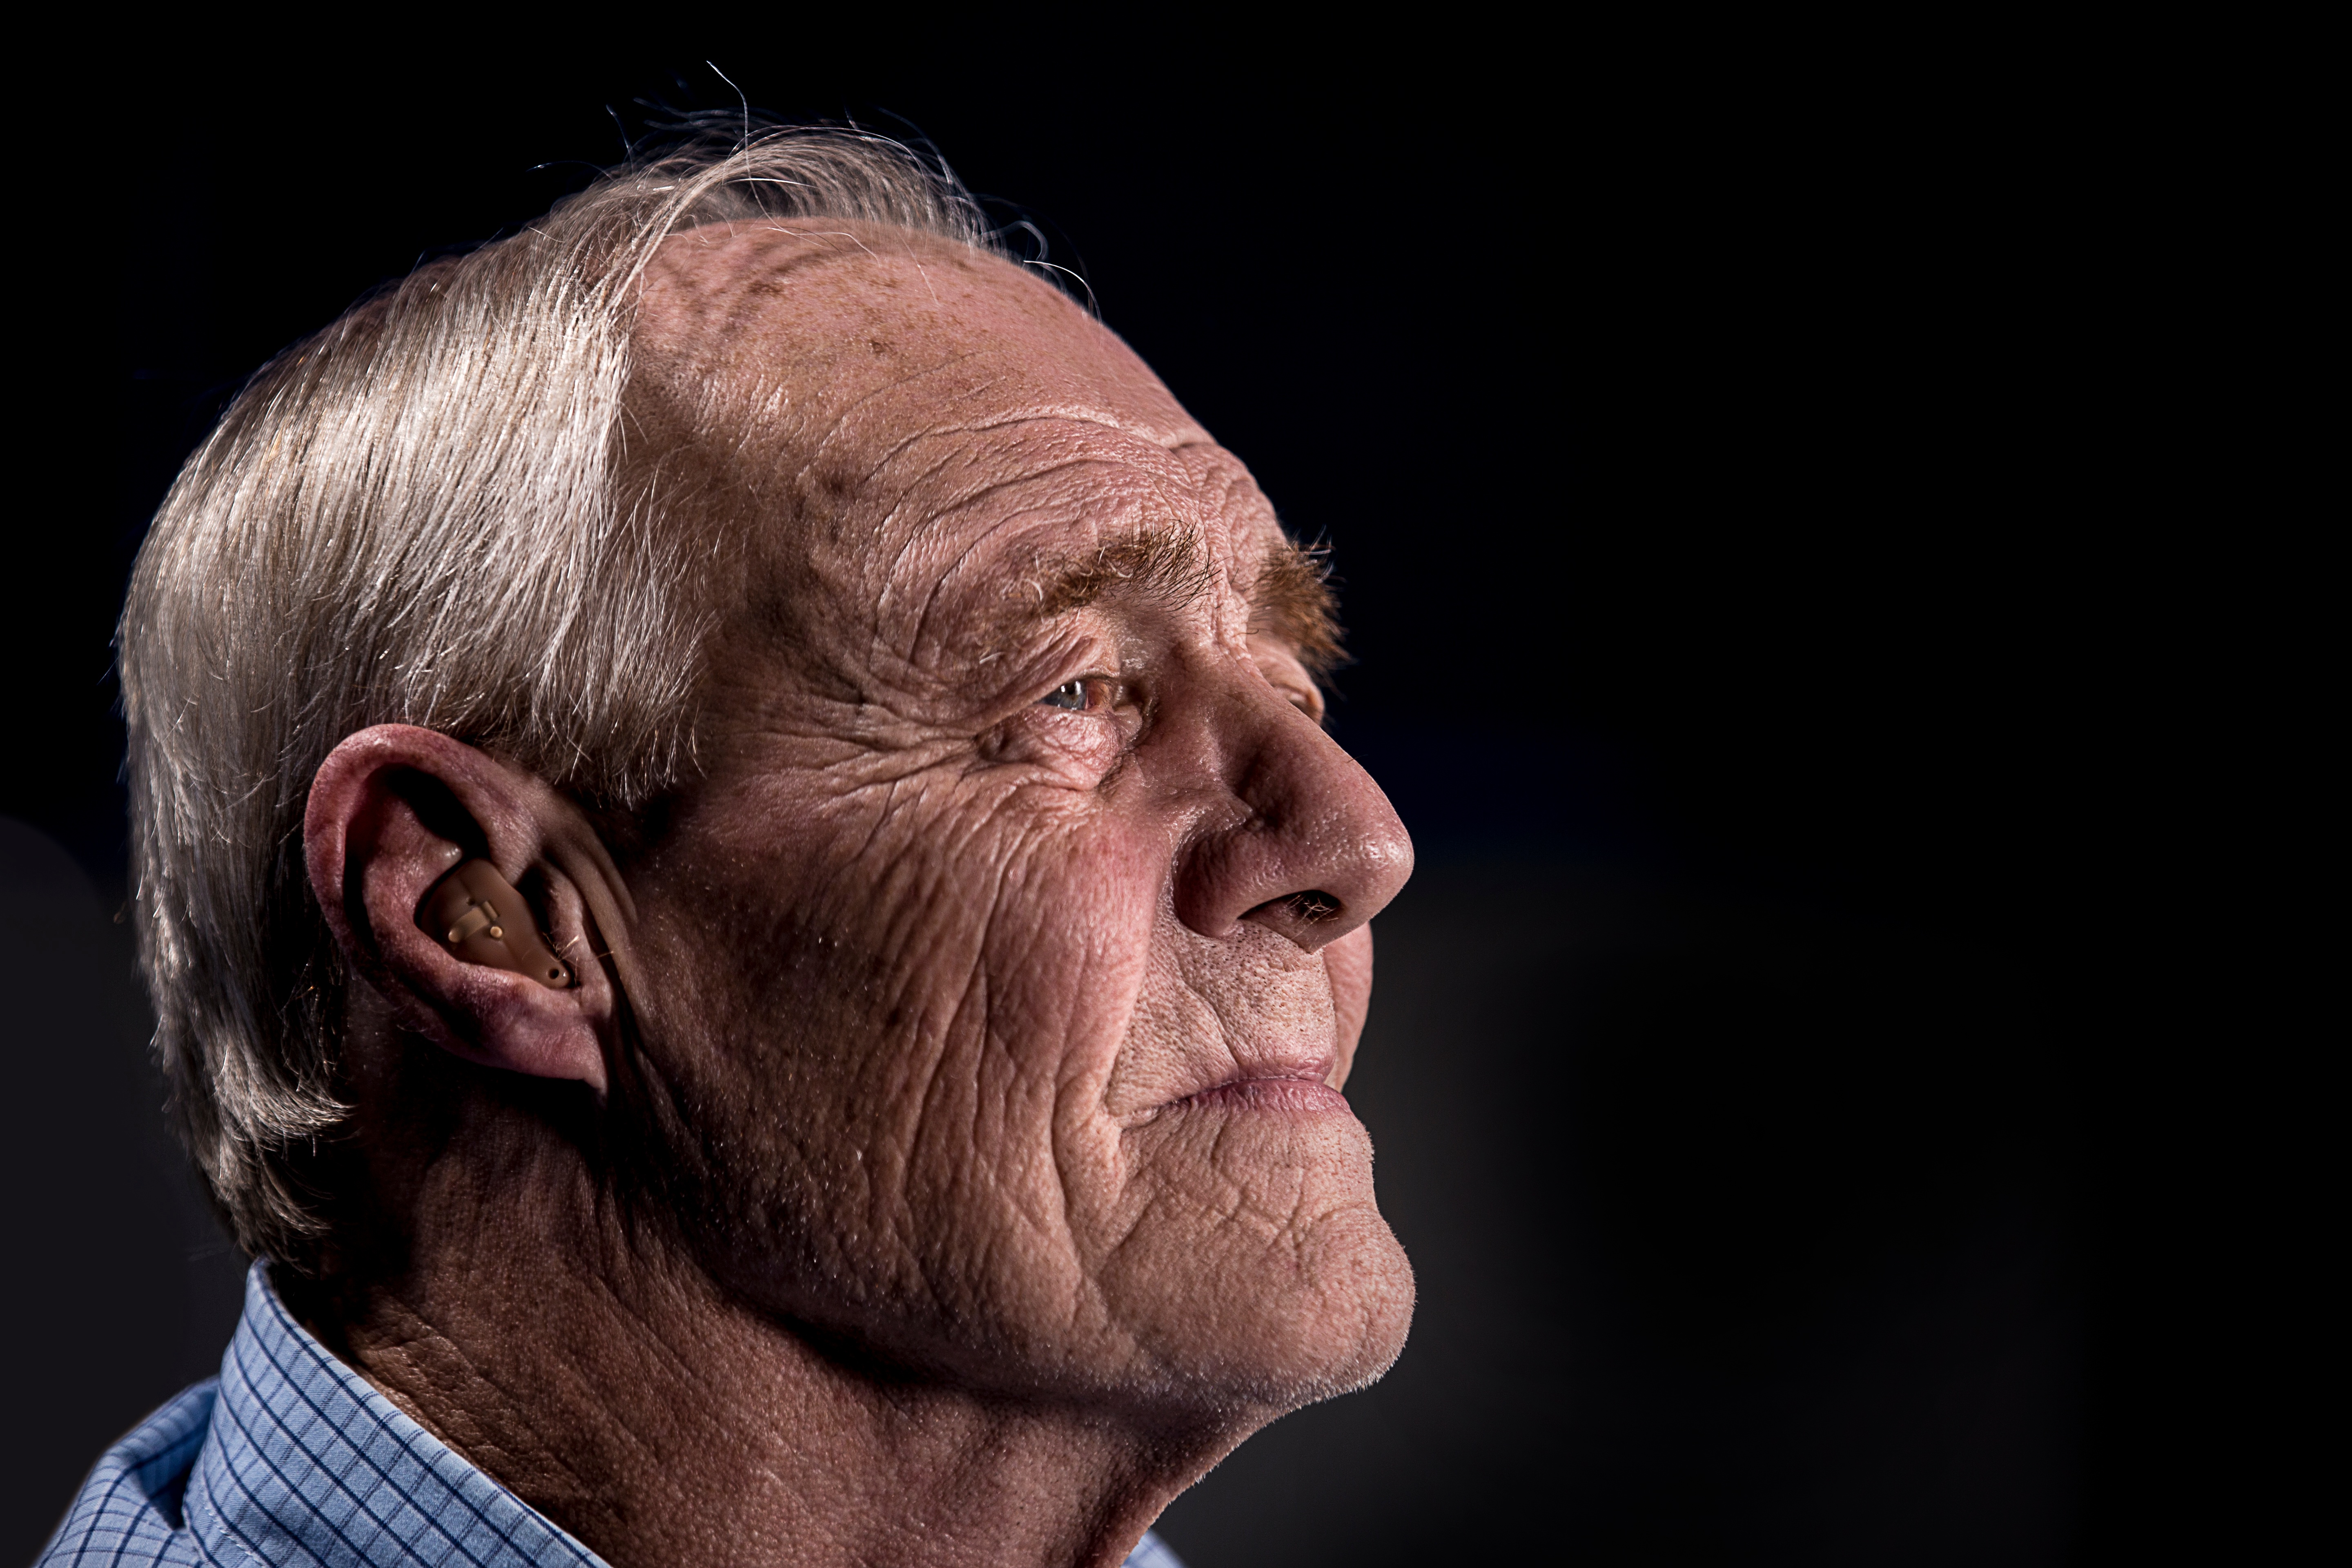
man, hair, old, portrait, beard, wrinkle, face, head, elderly, facial hair